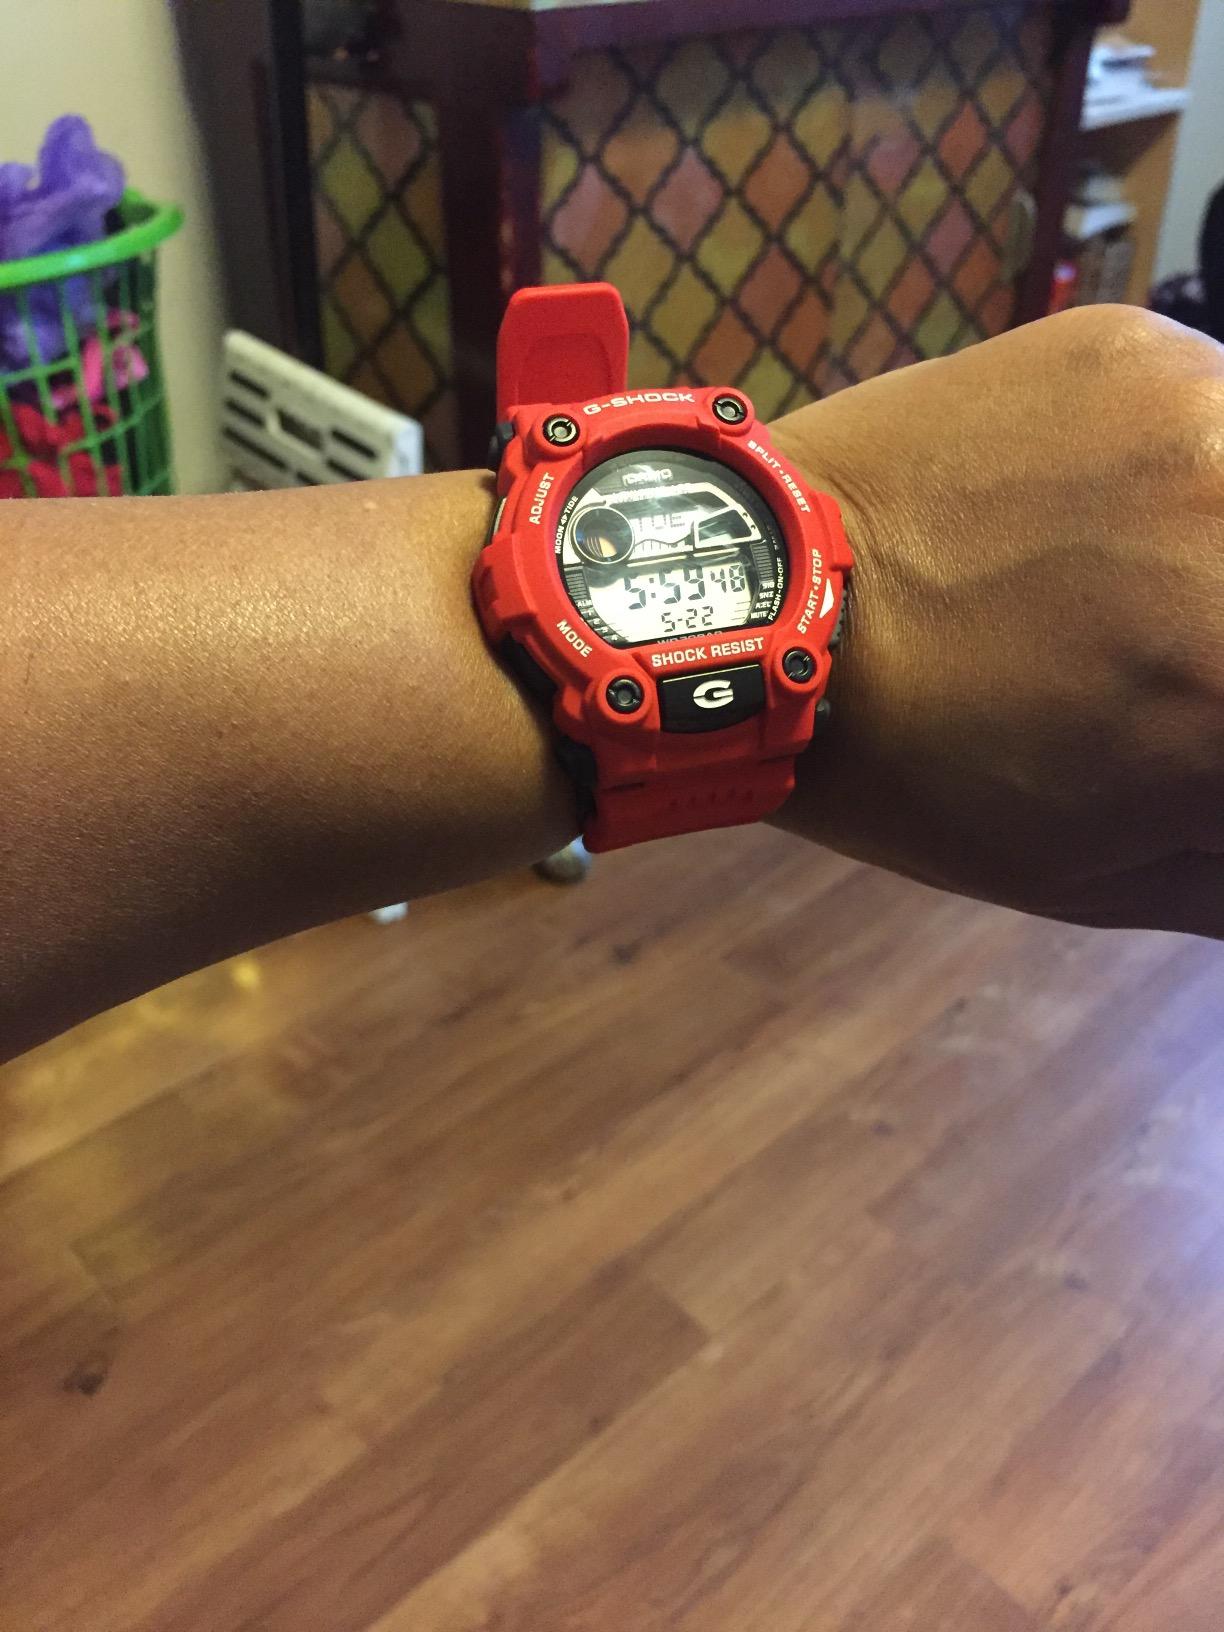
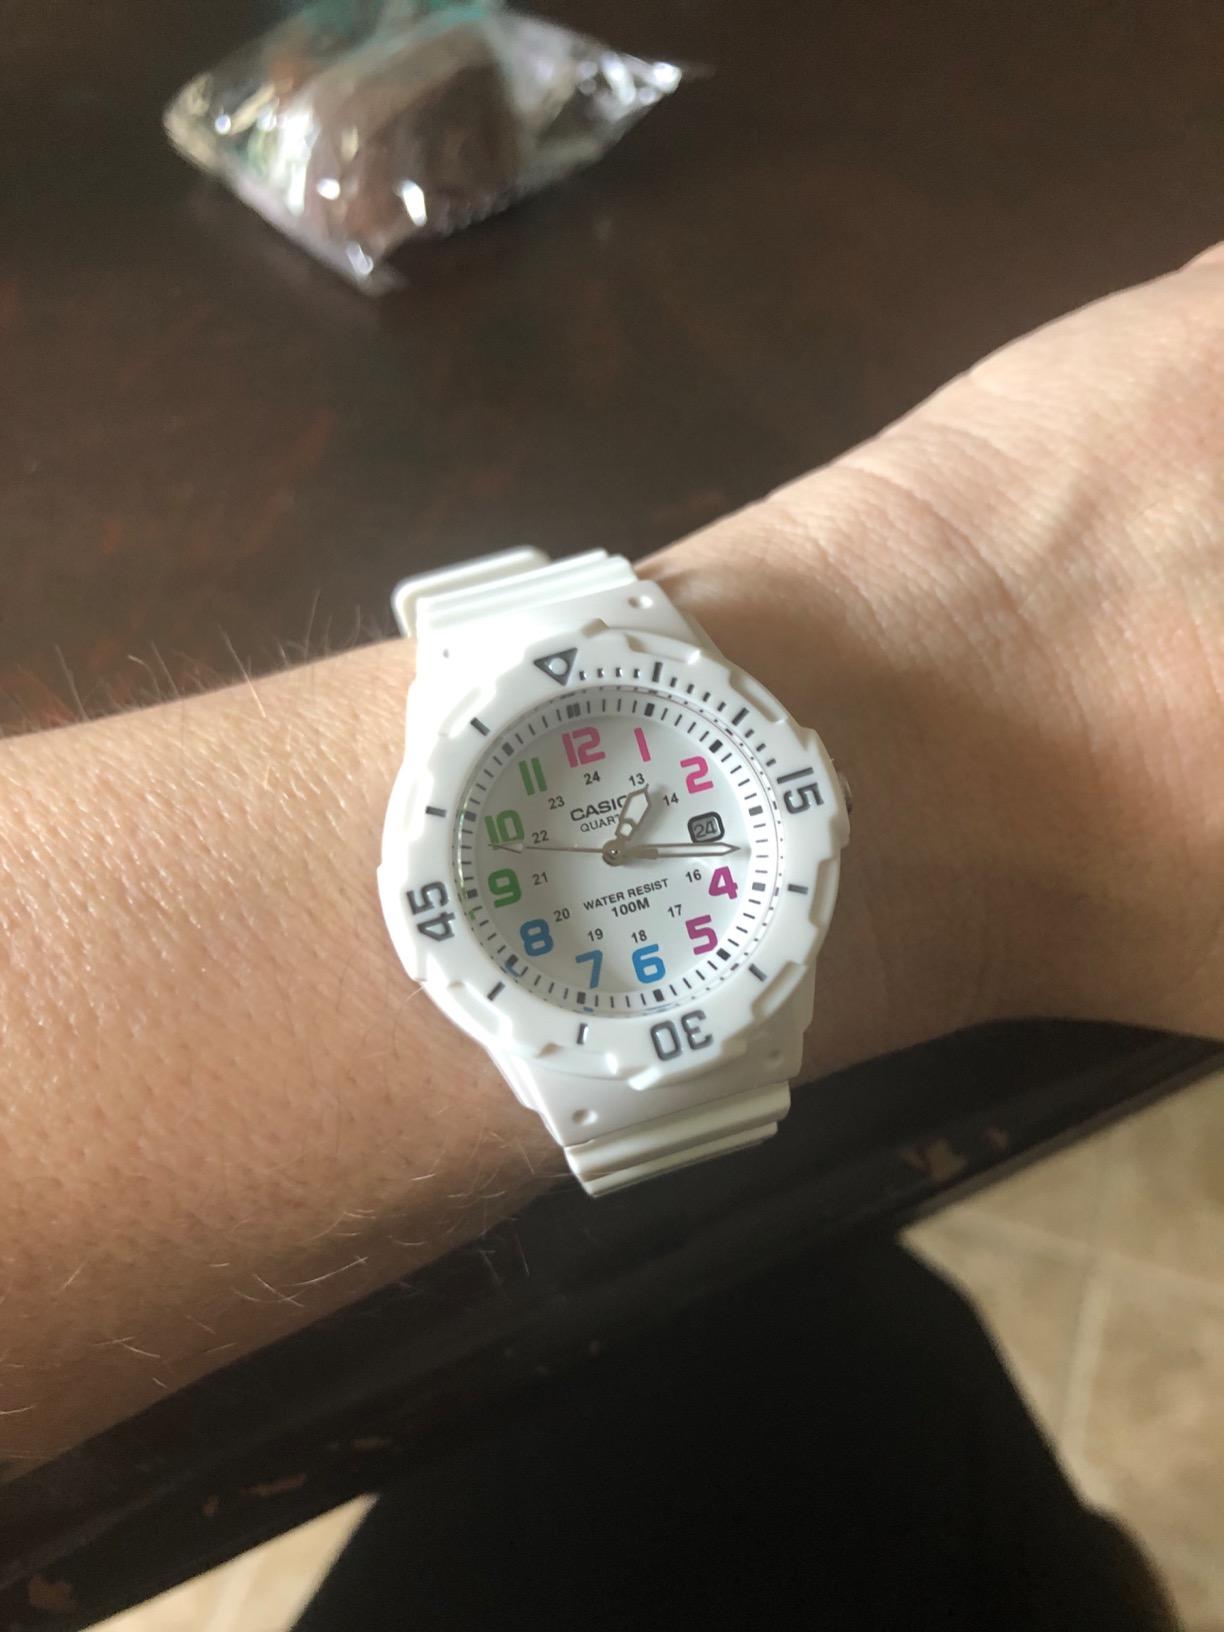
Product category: accessories_watch
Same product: no